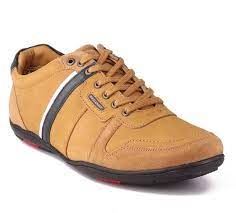
Label: Boat